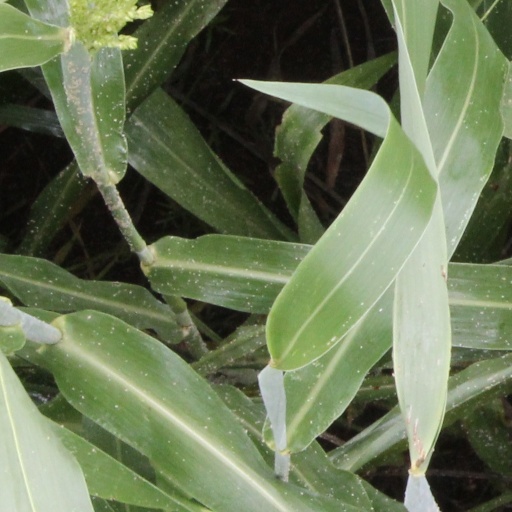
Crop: sorghum